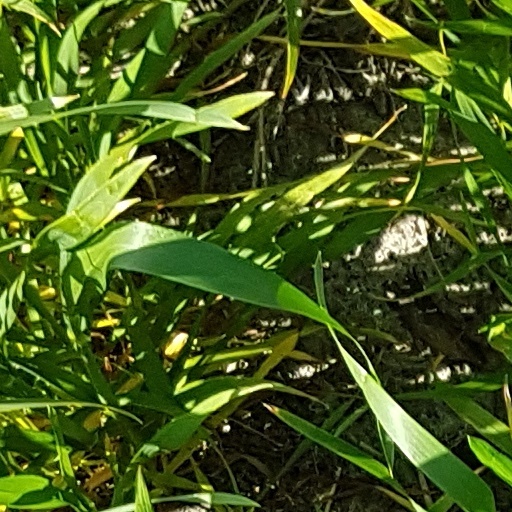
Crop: wheat